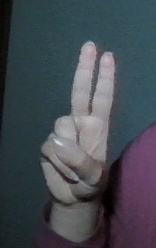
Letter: taa